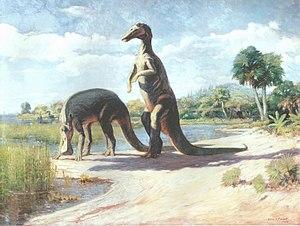
Anatotitan était un ancien genre éteint, aujourd'hui invalide, de dinosaures ornithopodes hadrosauridés qui a vécu dans l′actuelle Amérique du Nord au Crétacé supérieur.
Charles Robert Knight, est un artiste peintre et illustrateur américain connu pour ses reconstitutions de scènes préhistoriques et principalement ses représentations de dinosaures. Ses œuvres furent reproduites dans plusieurs ouvrages et sont accrochées dans plusieurs musées des États-Unis. Elles ont influencé d'autres artistes comme Zdeněk Burian, Neave Parker, Frank Frazetta. Walt Disney fait référence à ses œuvres dans son film Fantasia, et le concepteur d'effets spéciaux Ray Harryhausen a témoigné de son admiration pour le peintre en préfaçant la réédition de l'autobiographie de Knight Autobiography of an Artist.
Edmontosaurus est un genre éteint de grands dinosaures herbivores « à bec de canard » du sous-ordre des ornithopodes et de la famille des hadrosauridés. Ses fossiles ont été retrouvés dans des sédiments de l'ouest de l'Amérique du Nord datant de la fin du Campanien jusqu'à la fin du Maastrichtien au Crétacé supérieur, il y a entre 73 et 66 millions d'années. C'est l'un des derniers dinosaures non-aviens à avoir vécu aux côtés des tricératops et des tyrannosaures peu de temps avant l'extinction Crétacé-Tertiaire.